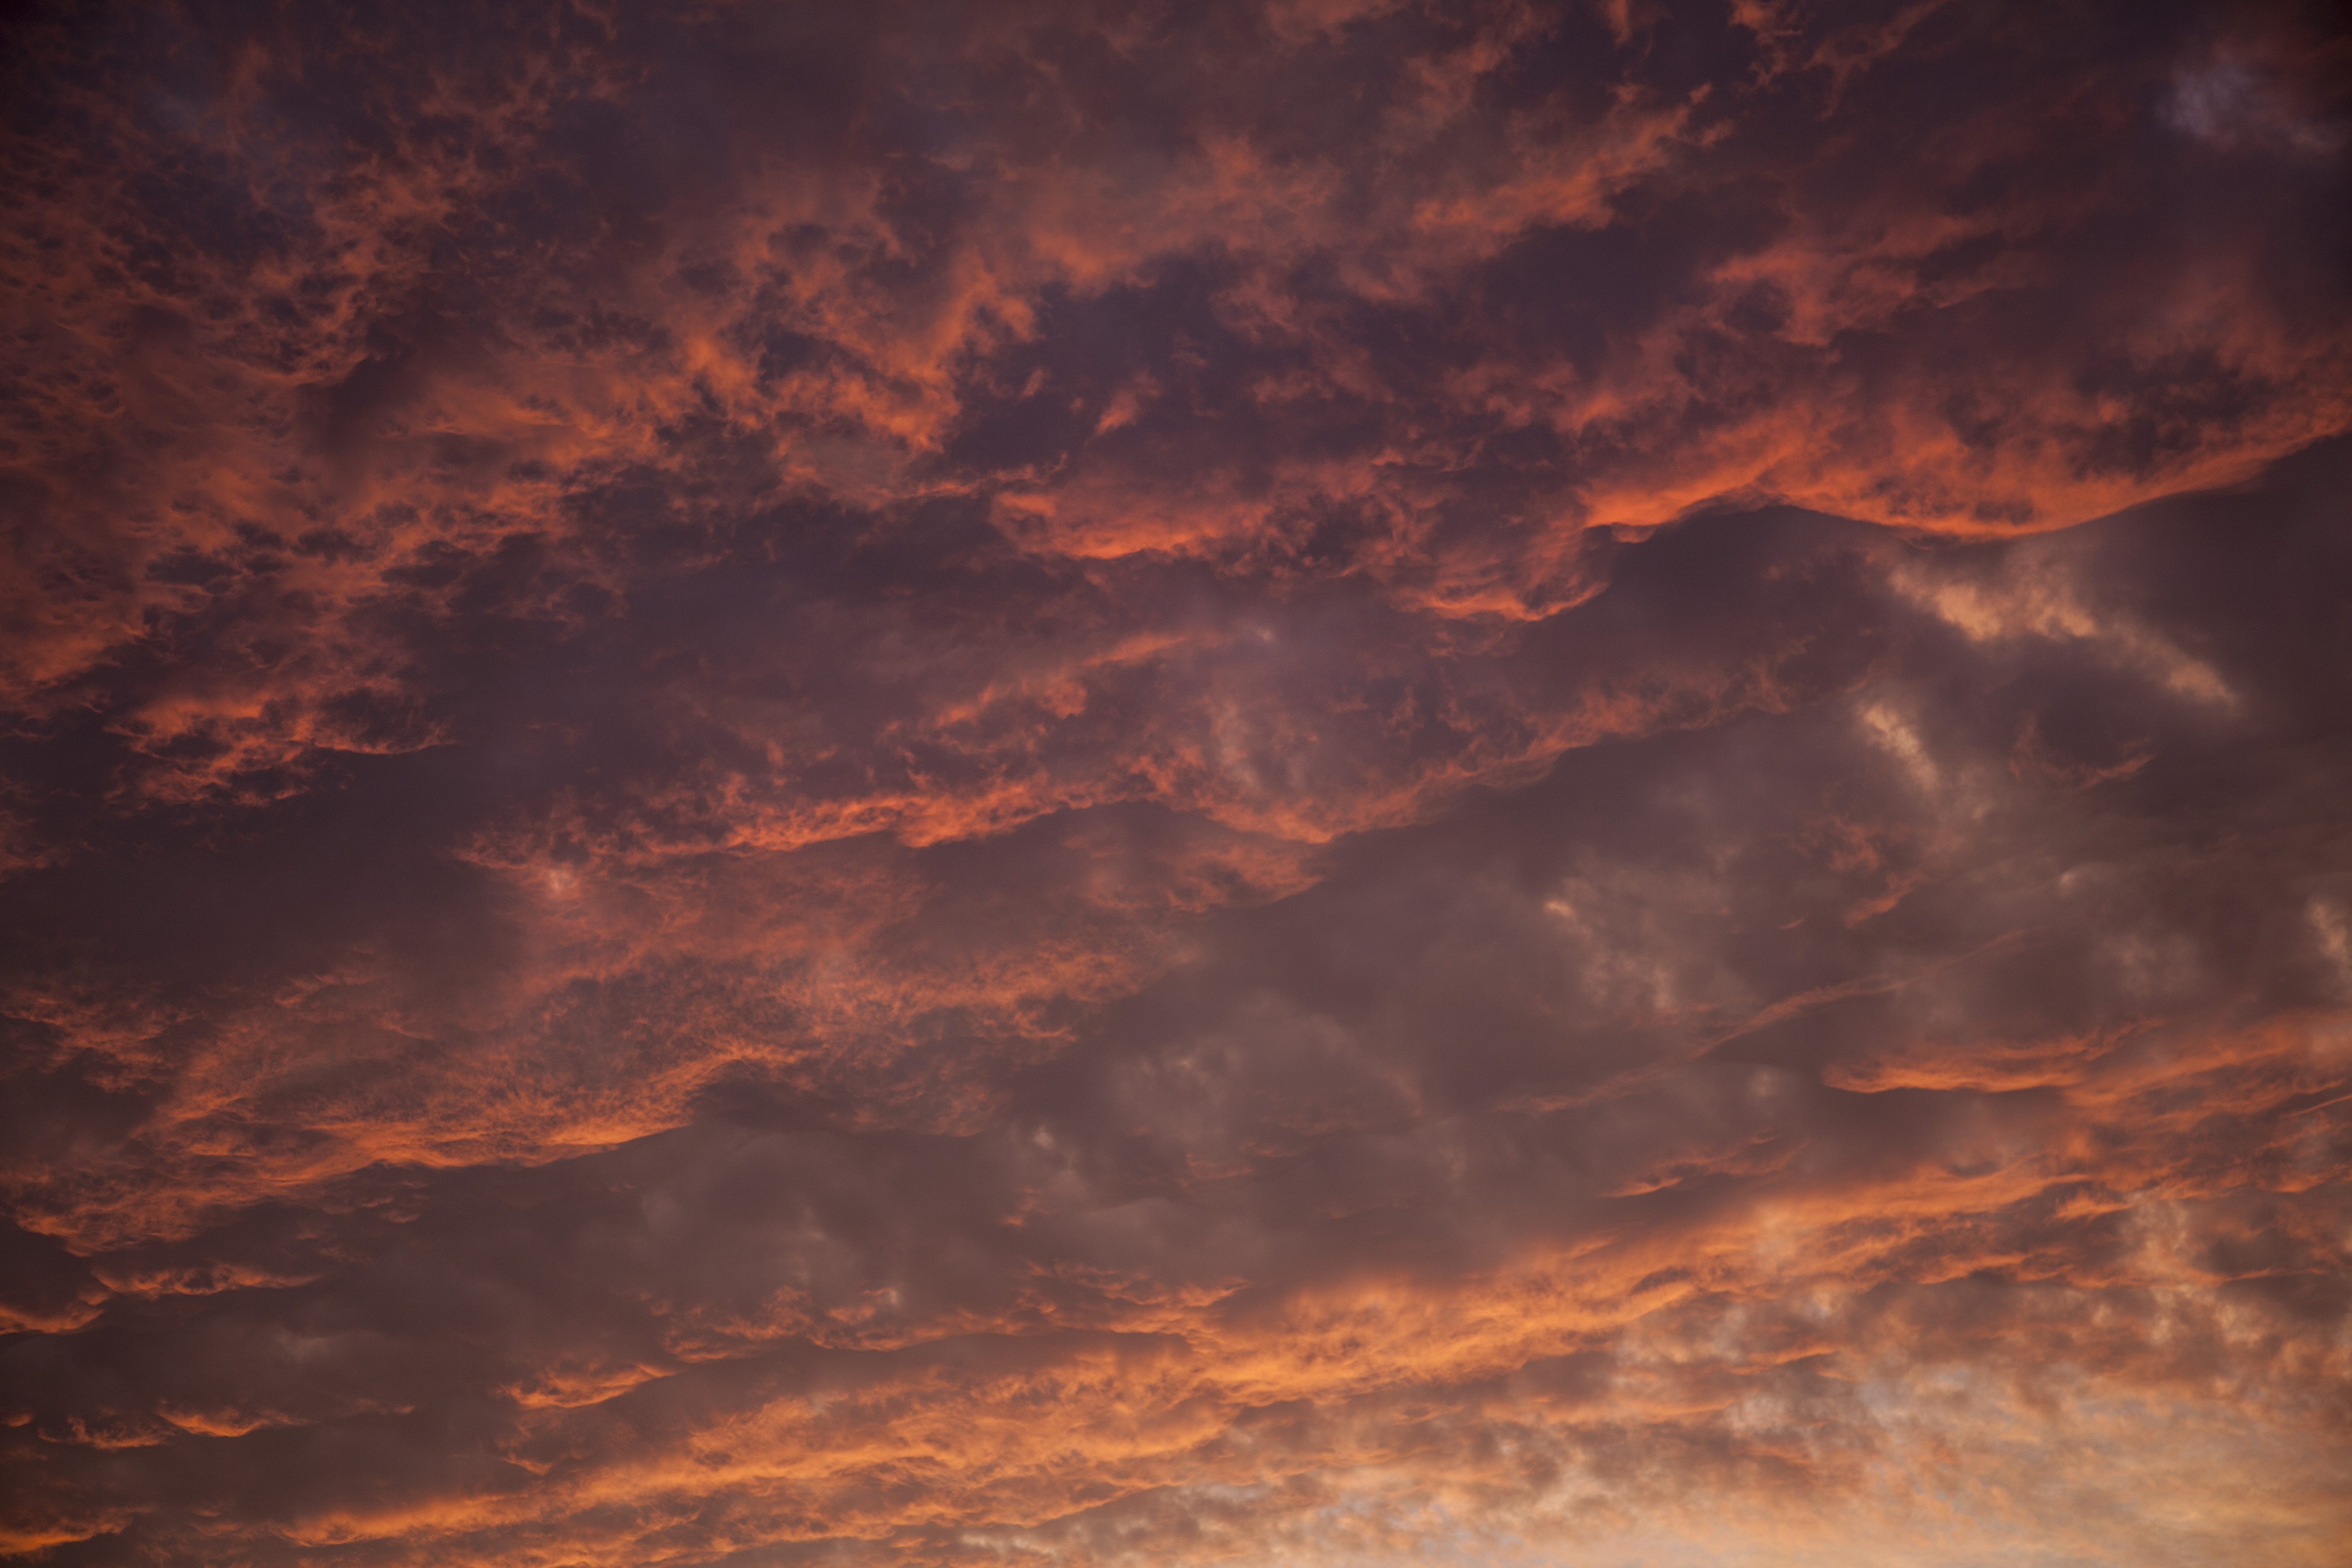
horizon, cloud, sky, sun, sunrise, sunset, sunlight, dawn, atmosphere, dusk, evening, cumulus, clouds, waitingfortherain, afterglow, meteorological phenomenon, red sky at morning